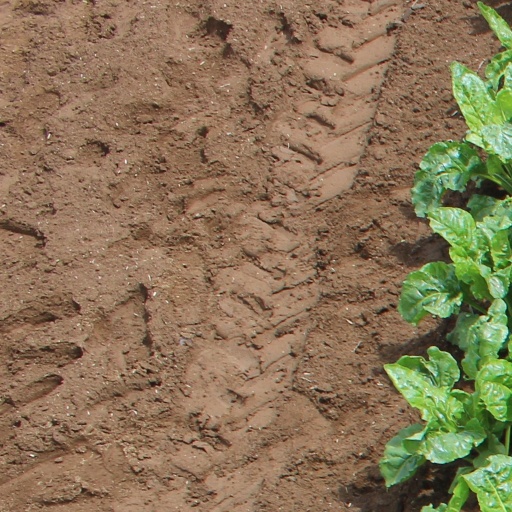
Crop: sugar beet